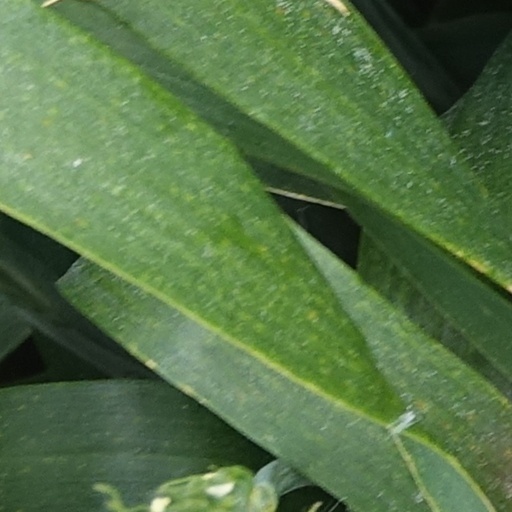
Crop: wheat